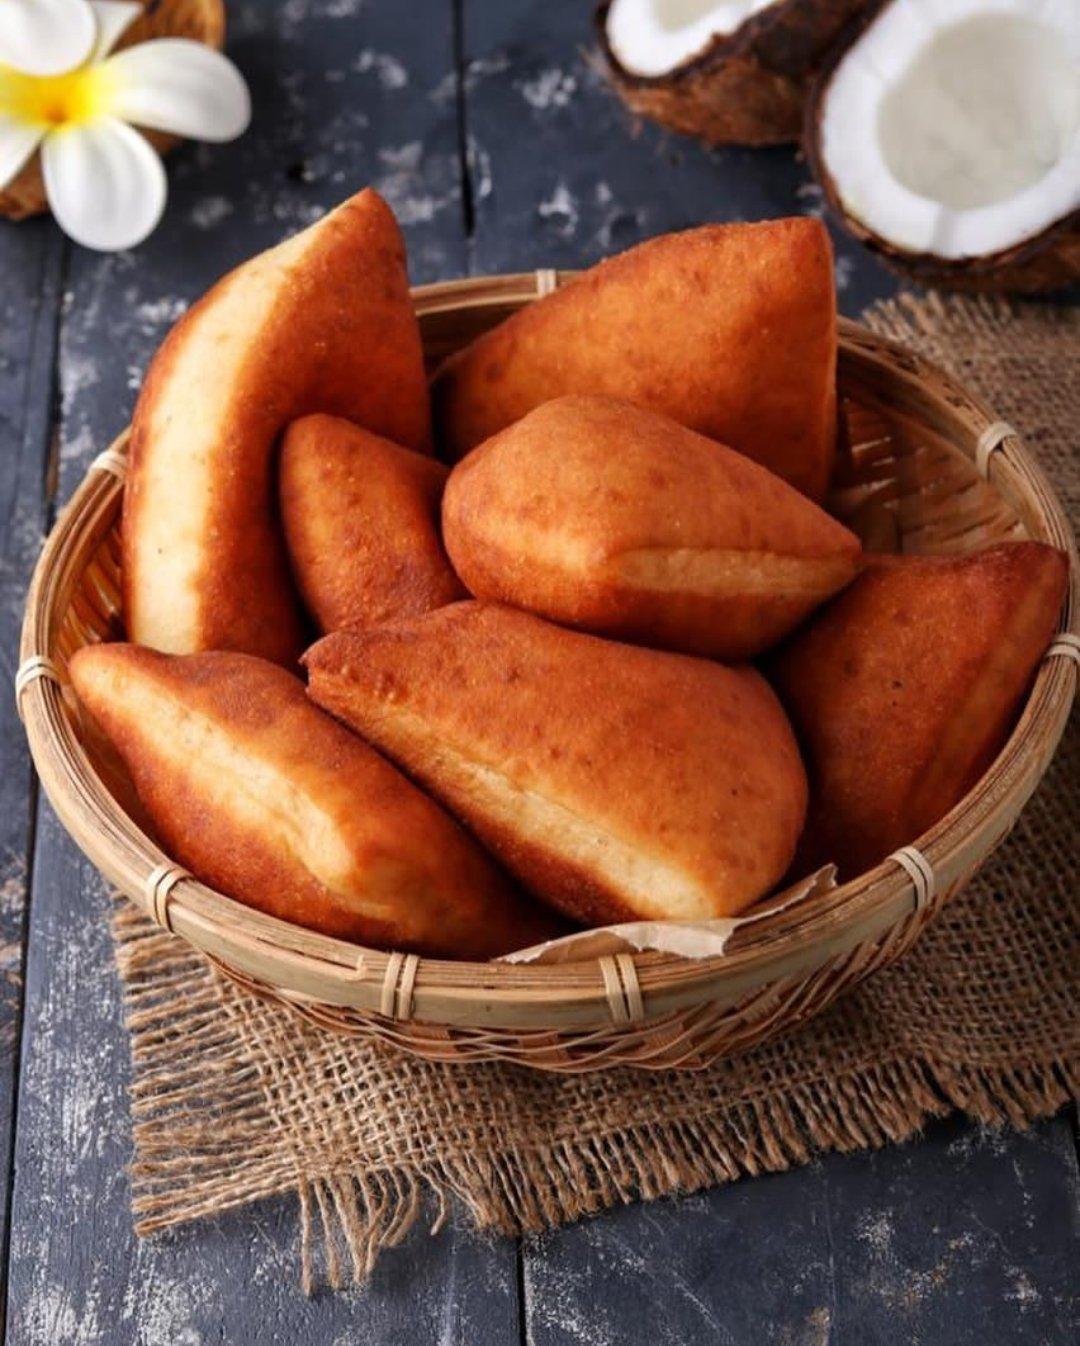
Kikapu cha mianzi kimejaa maandazi ya kahawia ya dhahabu yaliyopikwa vizuri na kuonekana laini kwa ndani. Kikiwa kimewekwa juu ya kitambaa cha gunia, huku pembeni kukiwa na nazi na ua jeupe wa mapambo.